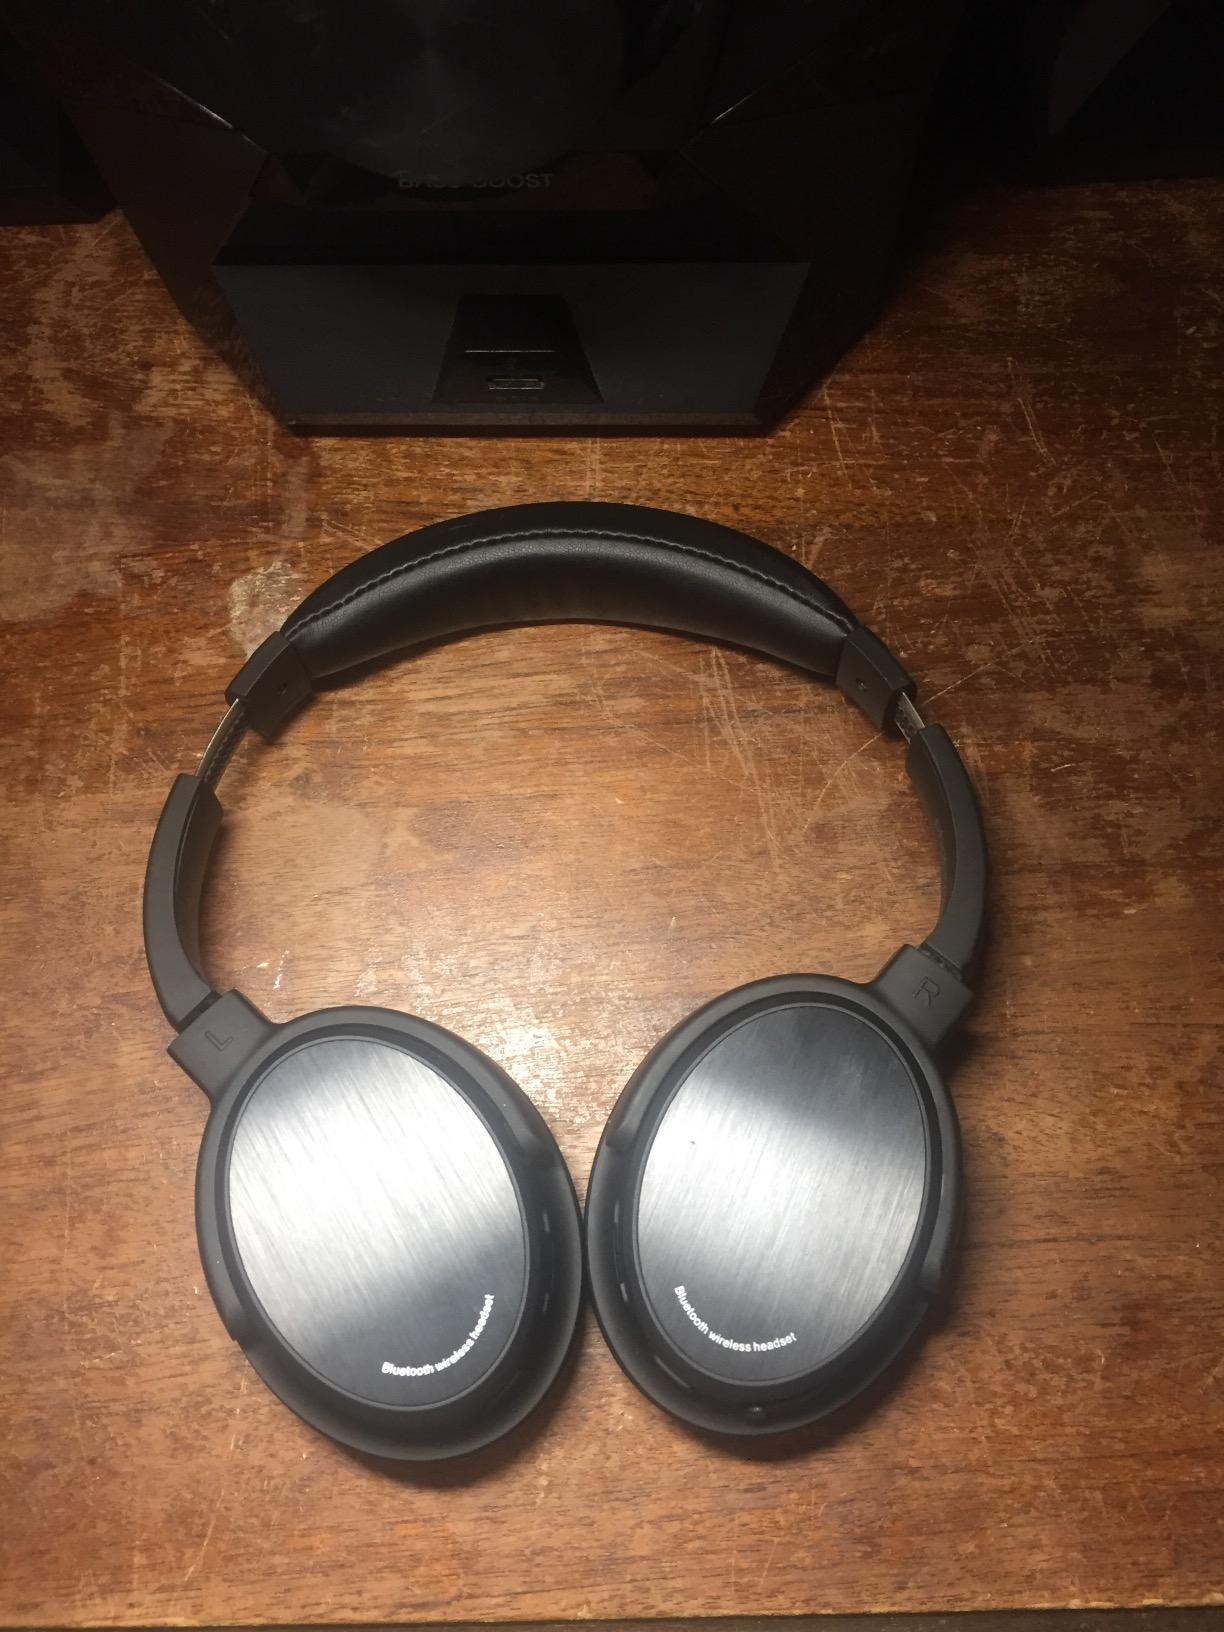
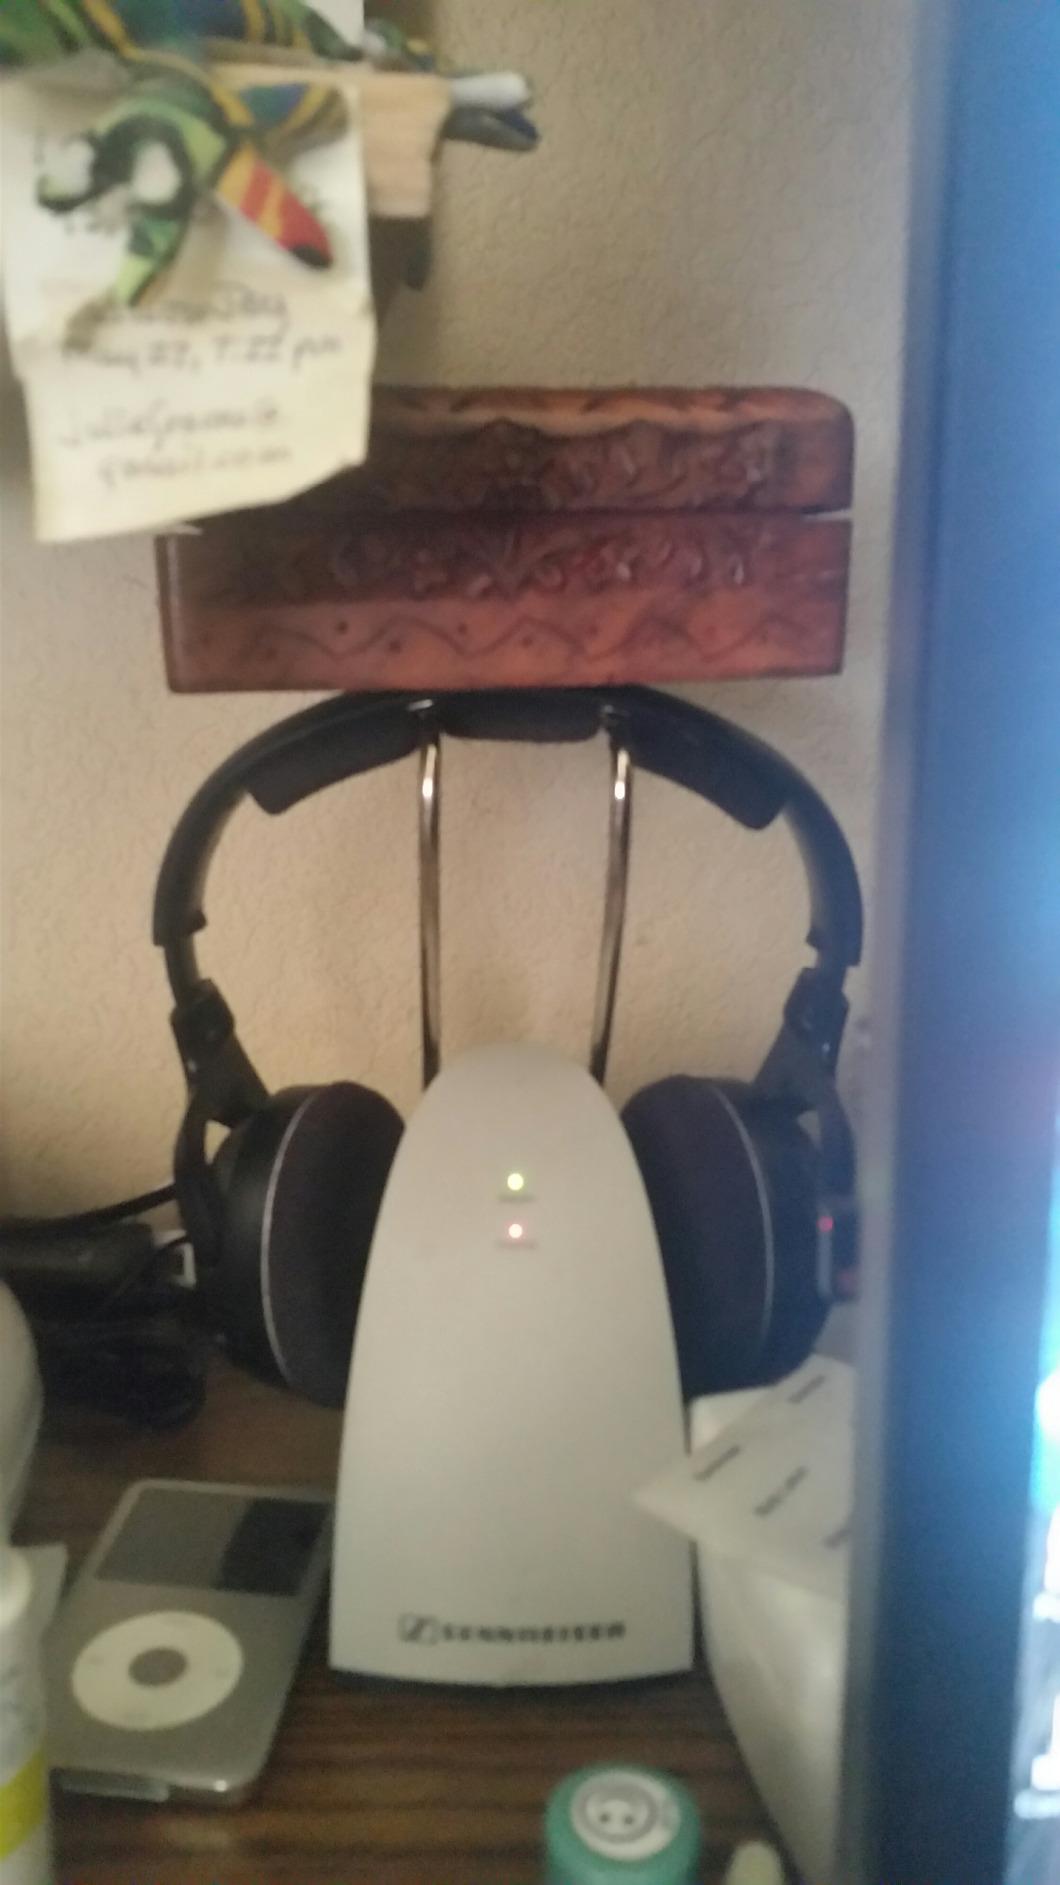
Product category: headphones
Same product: no